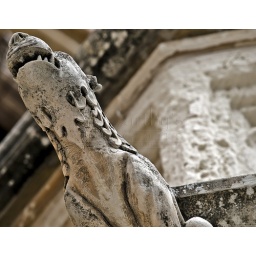
Detail of a gothic stone gargoyle from a house in Mdina in Malta